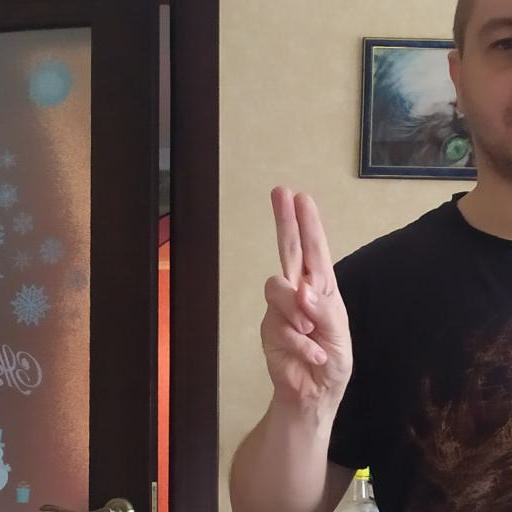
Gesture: two_up